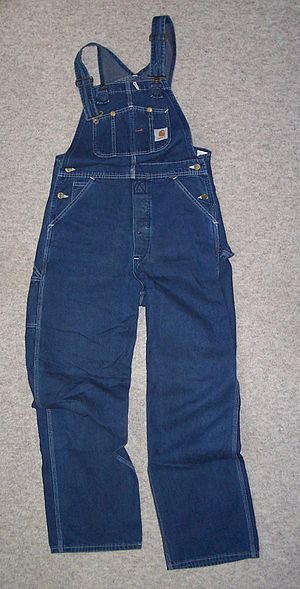
Overalls
En overall
En overall, også kaldet overalls eller smækbukser, er en form for bukser med en smæk fortil, der holdes fast af seler, som går over ryggen og skuldrene. Den kan både bruges som hverdagstøj og arbejdstøj.